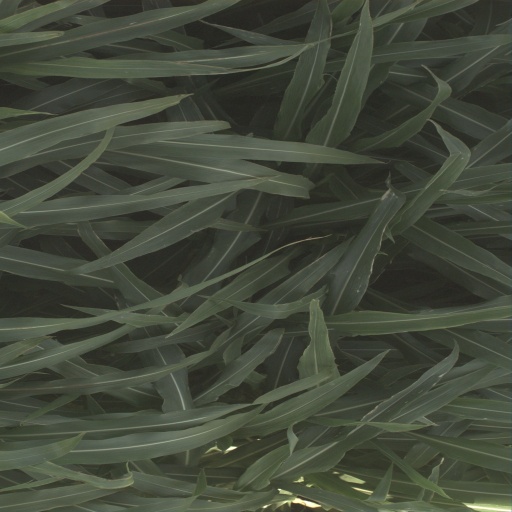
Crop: sorghum